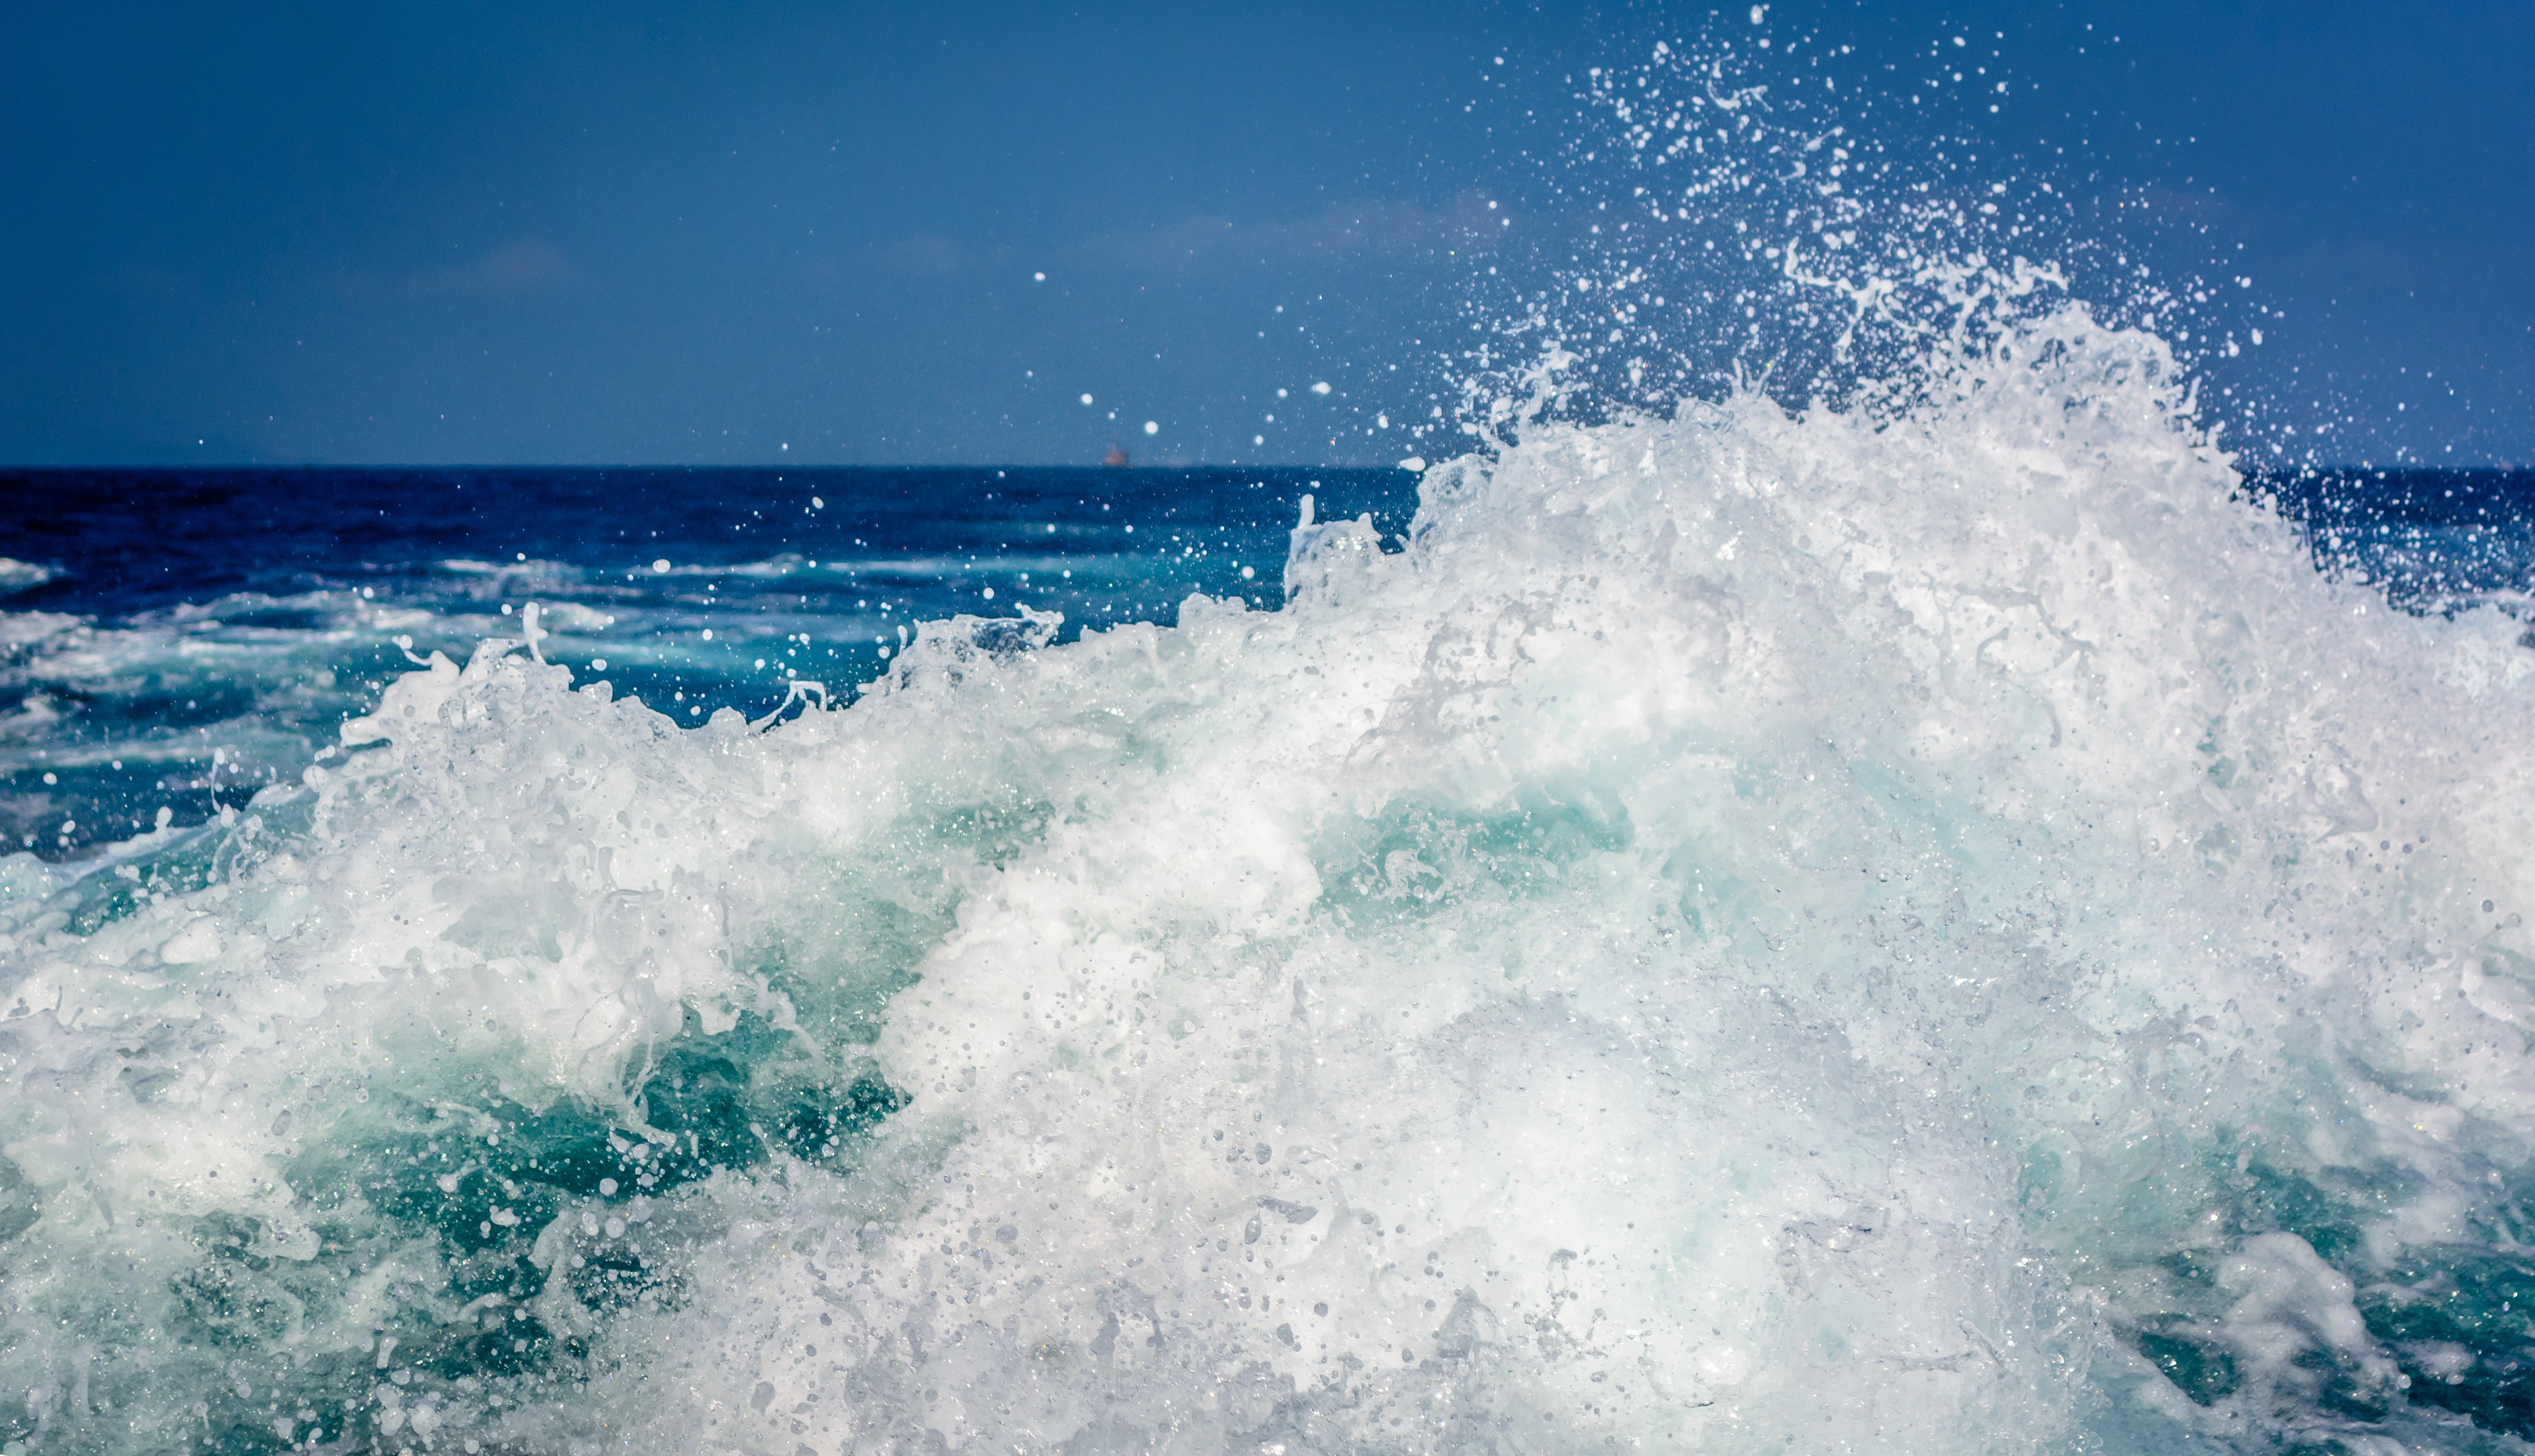
beach, sea, coast, water, ocean, horizon, drop, sky, white, shore, wave, green, flow, splash, blue, thailand, azure, drop of water, blue green, wind wave, sputtering